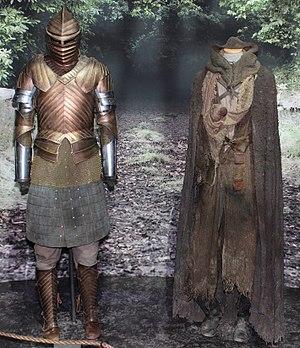
Game of Thrones [geɪm əv θɹoʊnz], également appelée Le Trône de fer selon le titre français de l'œuvre romanesque dont elle est adaptée, est une série télévisée américaine médiéval-fantastique créée par David Benioff et D. B. Weiss, diffusée entre le 17 avril 2011 et le 19 mai 2019 sur HBO.